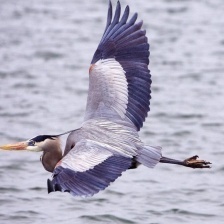
Species: BLUE HERON
Scientific name: ARDEA HERODIAS
ImageNet parent category: little_blue_heron